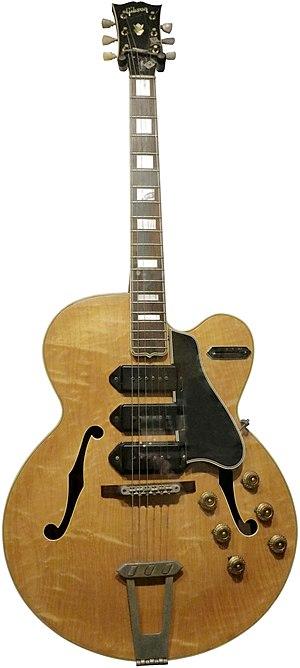
Guitare Gibson ayant appartenu à Carl Perkins (Rock and Roll Hall of Fame, Cleveland, Ohio).
Carl Perkins, né le 9 avril 1932 à Tiptonville au Tennessee et mort le 19 janvier 1998 à l'âge de 65 ans, est un auteur, compositeur, chanteur et guitariste américain de rock 'n' roll.